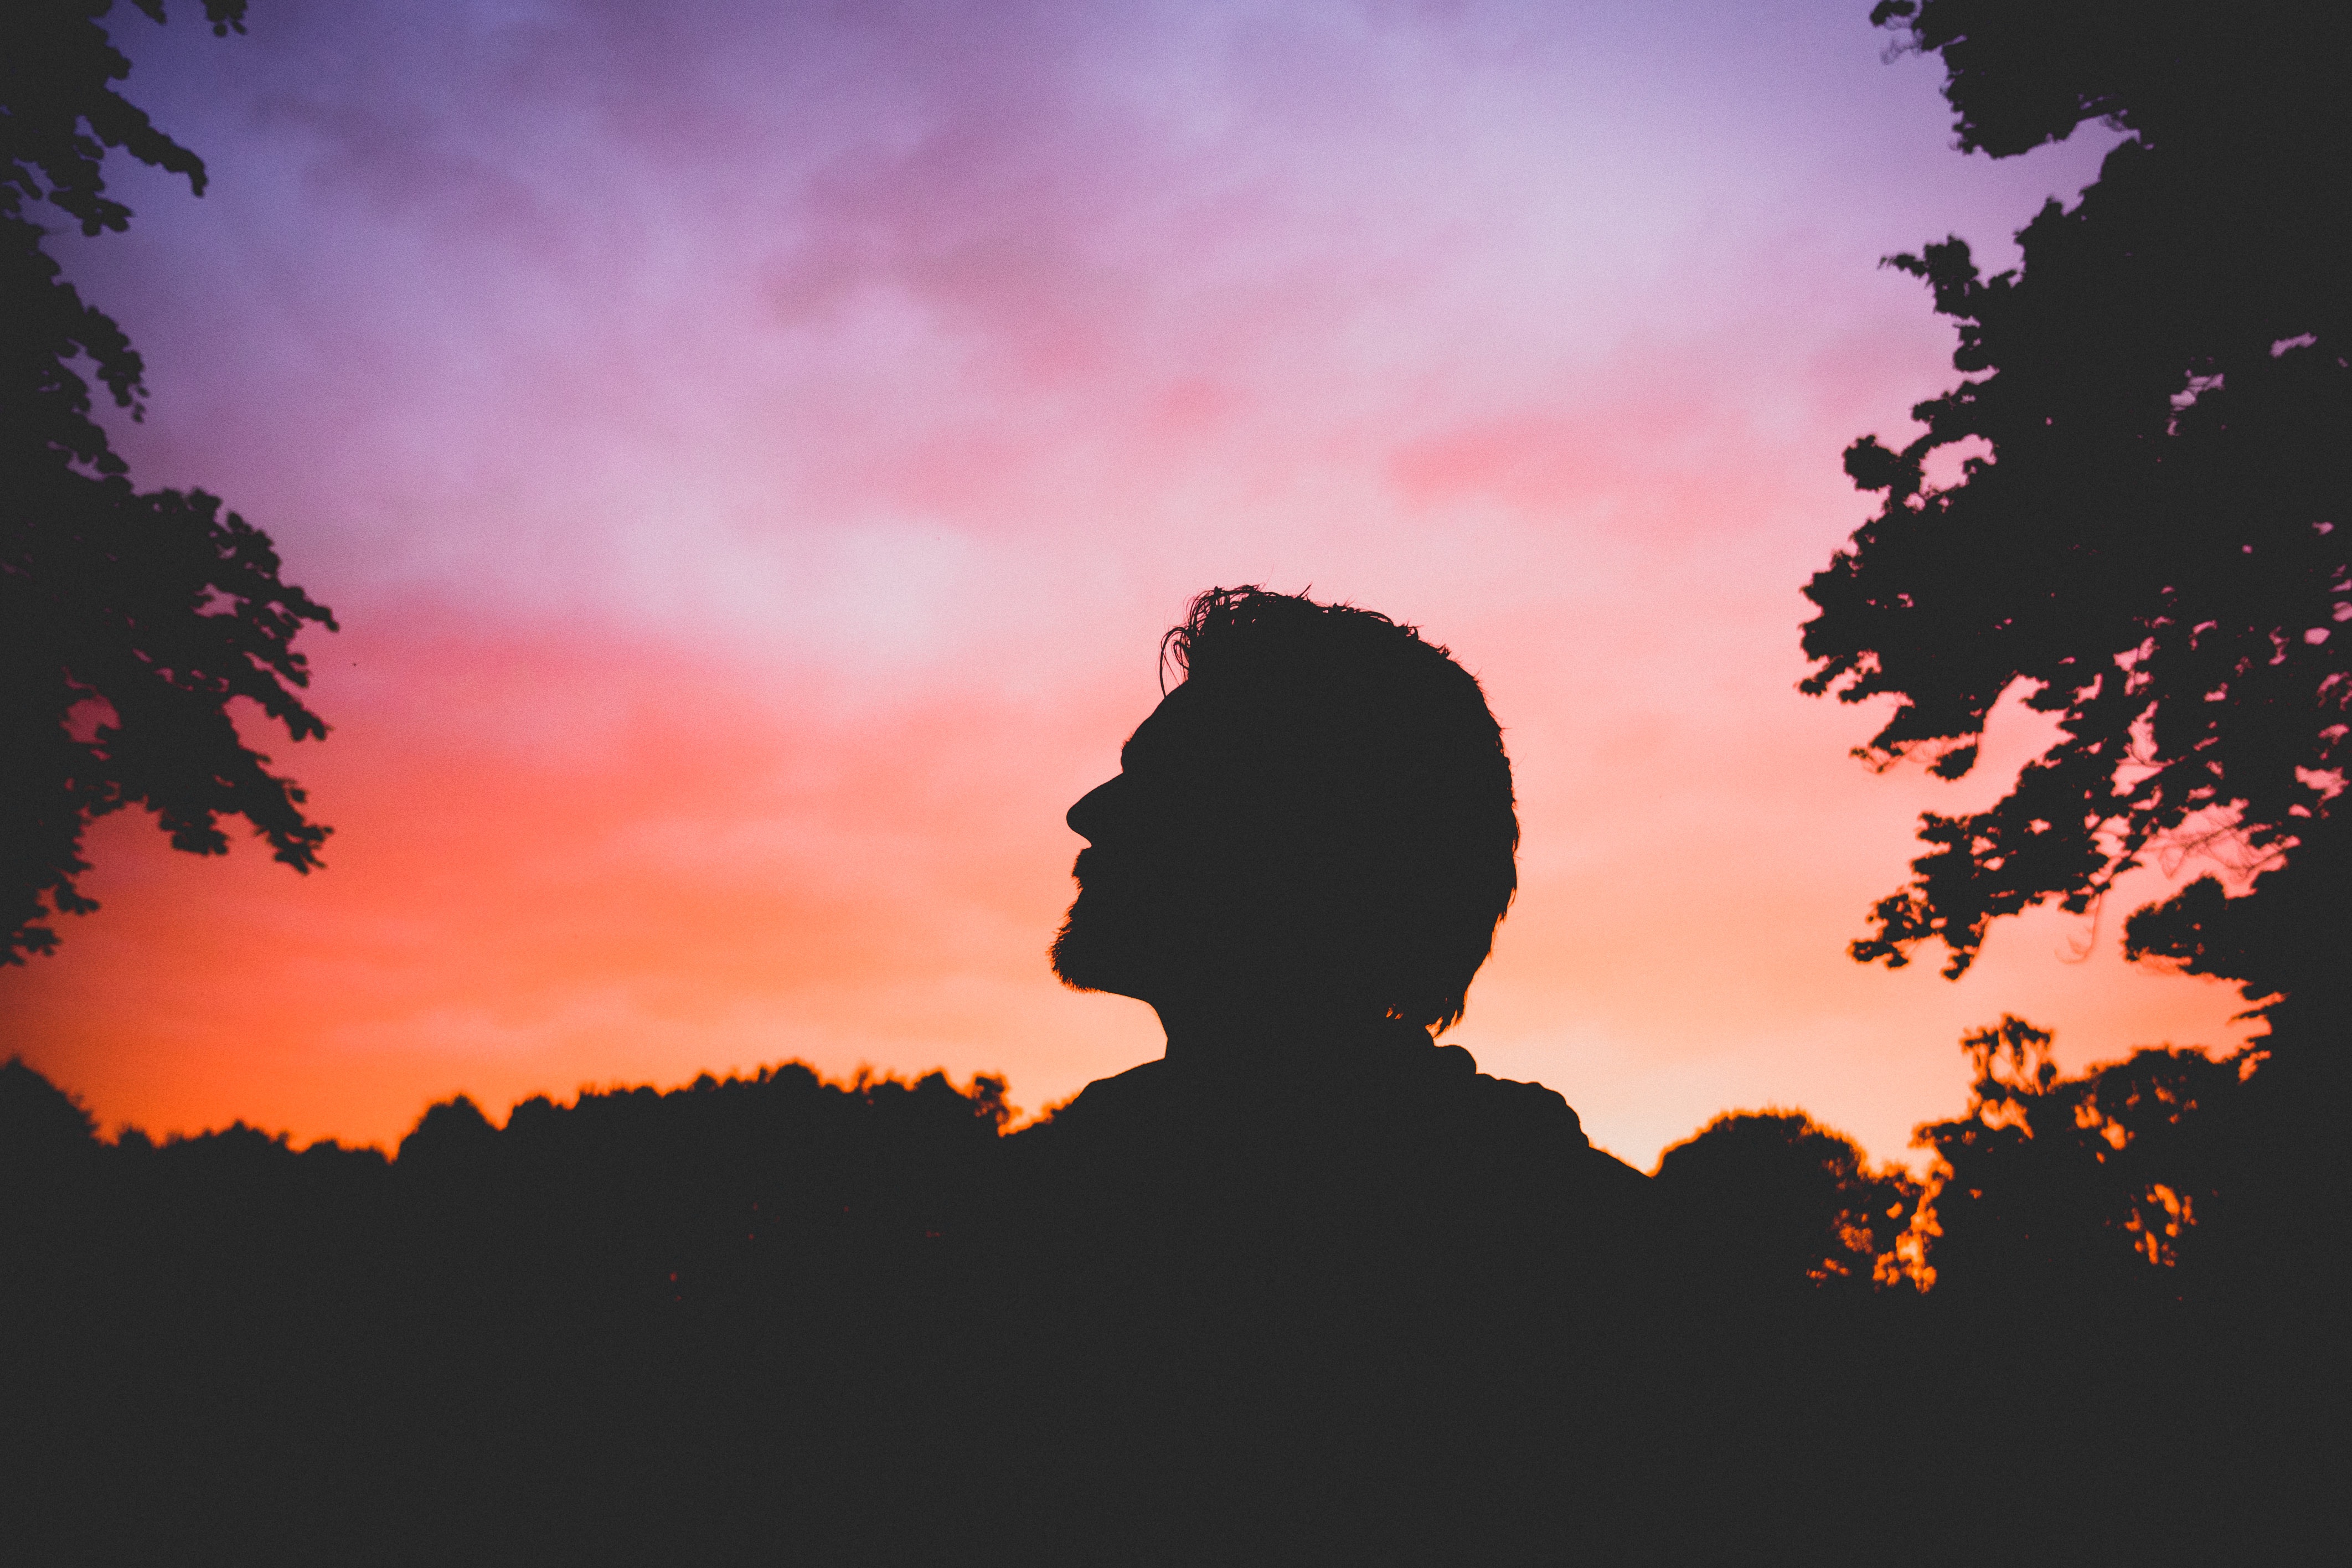
tree, horizon, silhouette, cloud, sky, sunrise, sunset, morning, dawn, atmosphere, dusk, evening, meteorological phenomenon